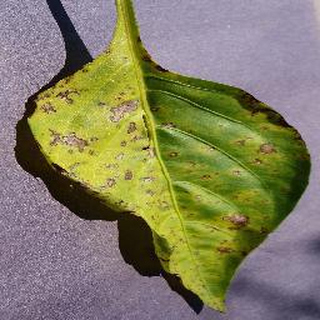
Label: bell_pepper_bacterial_spot